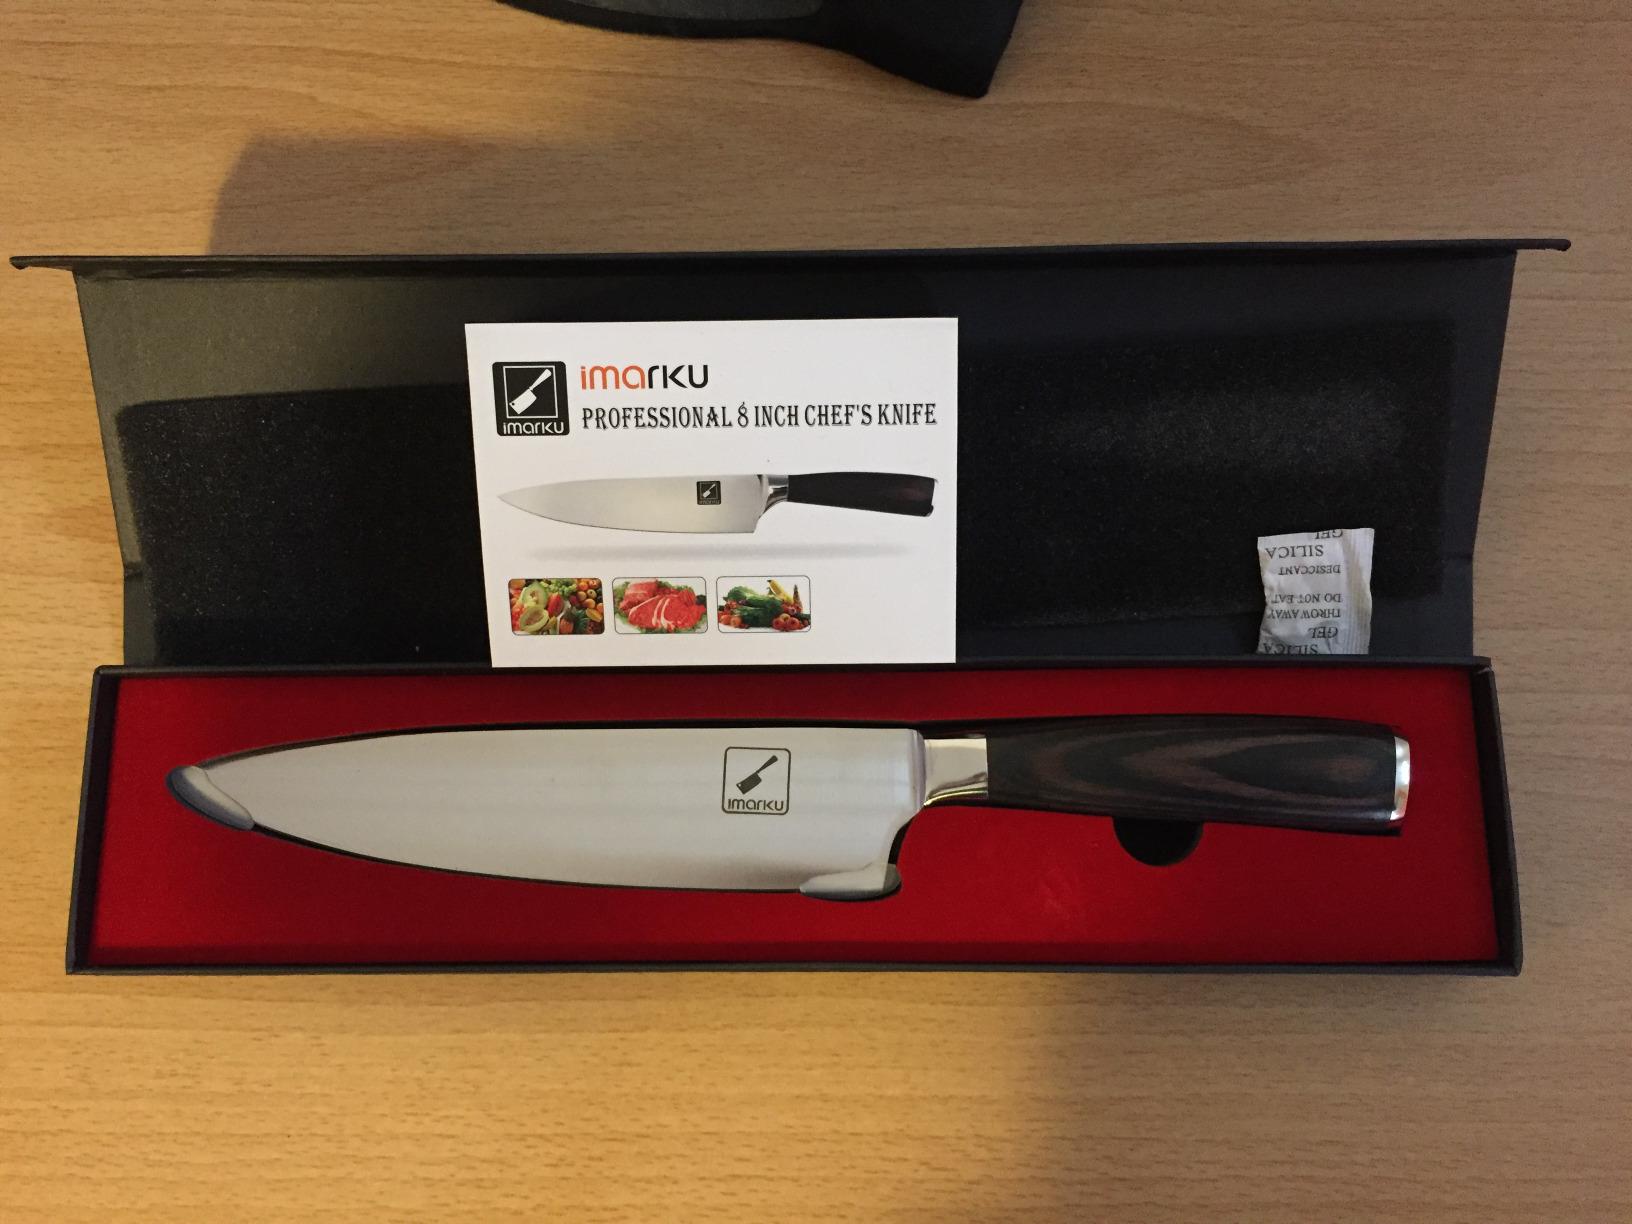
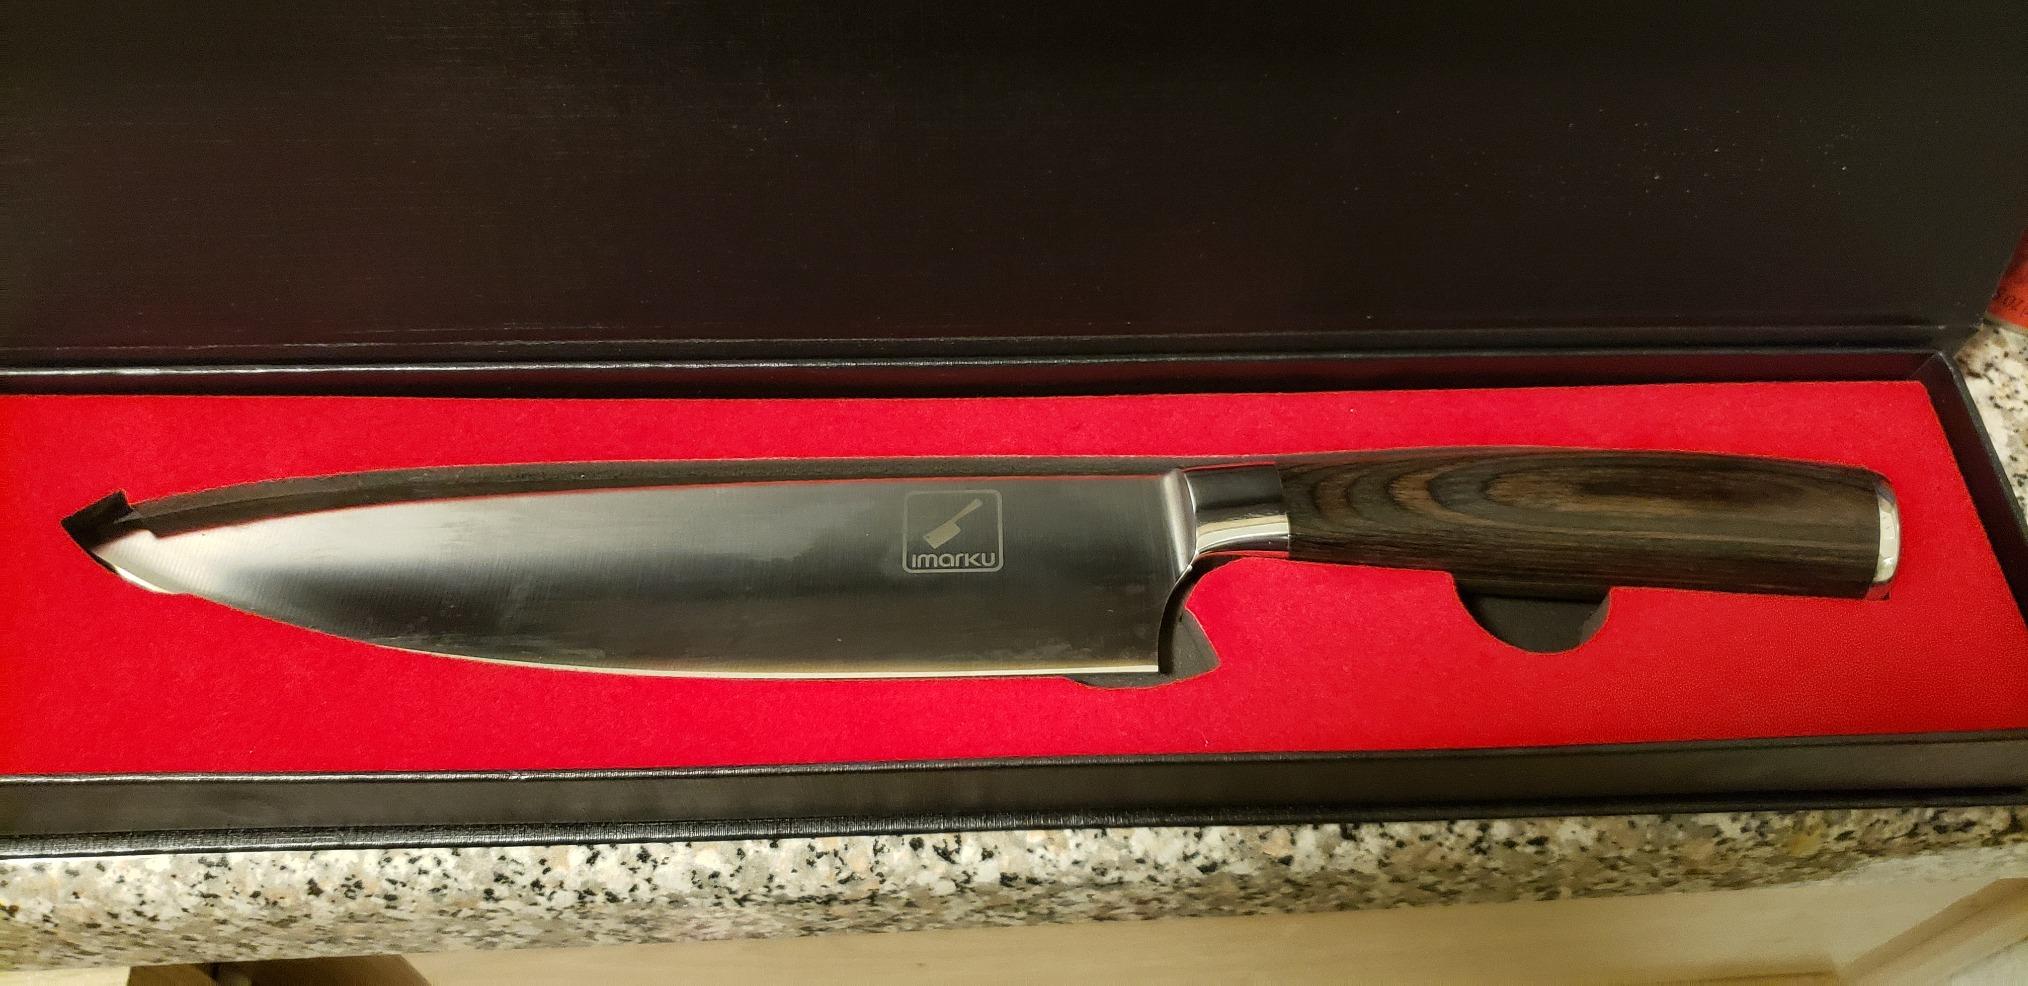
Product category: items_knife
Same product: yes